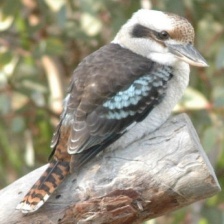
Species: KOOKABURRA
Scientific name: DACELO